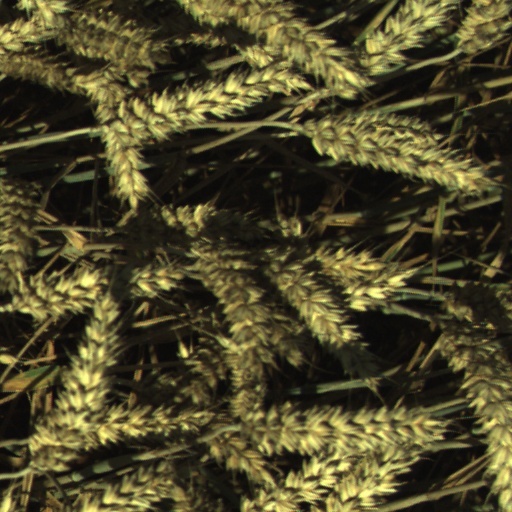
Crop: wheat